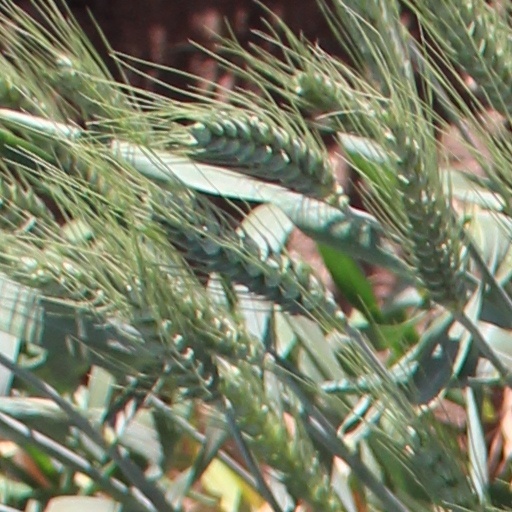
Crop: wheat